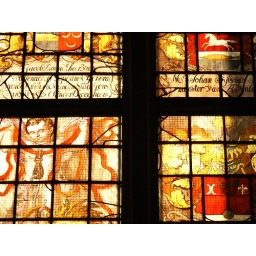
Stained glass window in St. Bavo's Church (Haarlem).